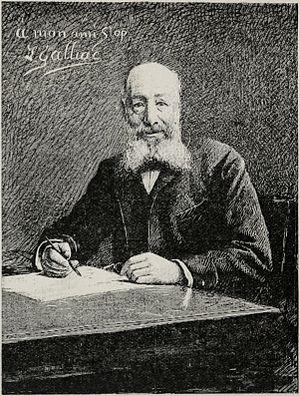
Louis Pierre Gabriel Bernard Morel-Retz, dit Stop, est un peintre, caricaturiste et graveur français, né le 3 juin 1825 à Dijon et mort dans la même ville le 5 septembre 1899.